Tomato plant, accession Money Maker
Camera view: bottom (45 deg); turntable rotation: 210 degrees
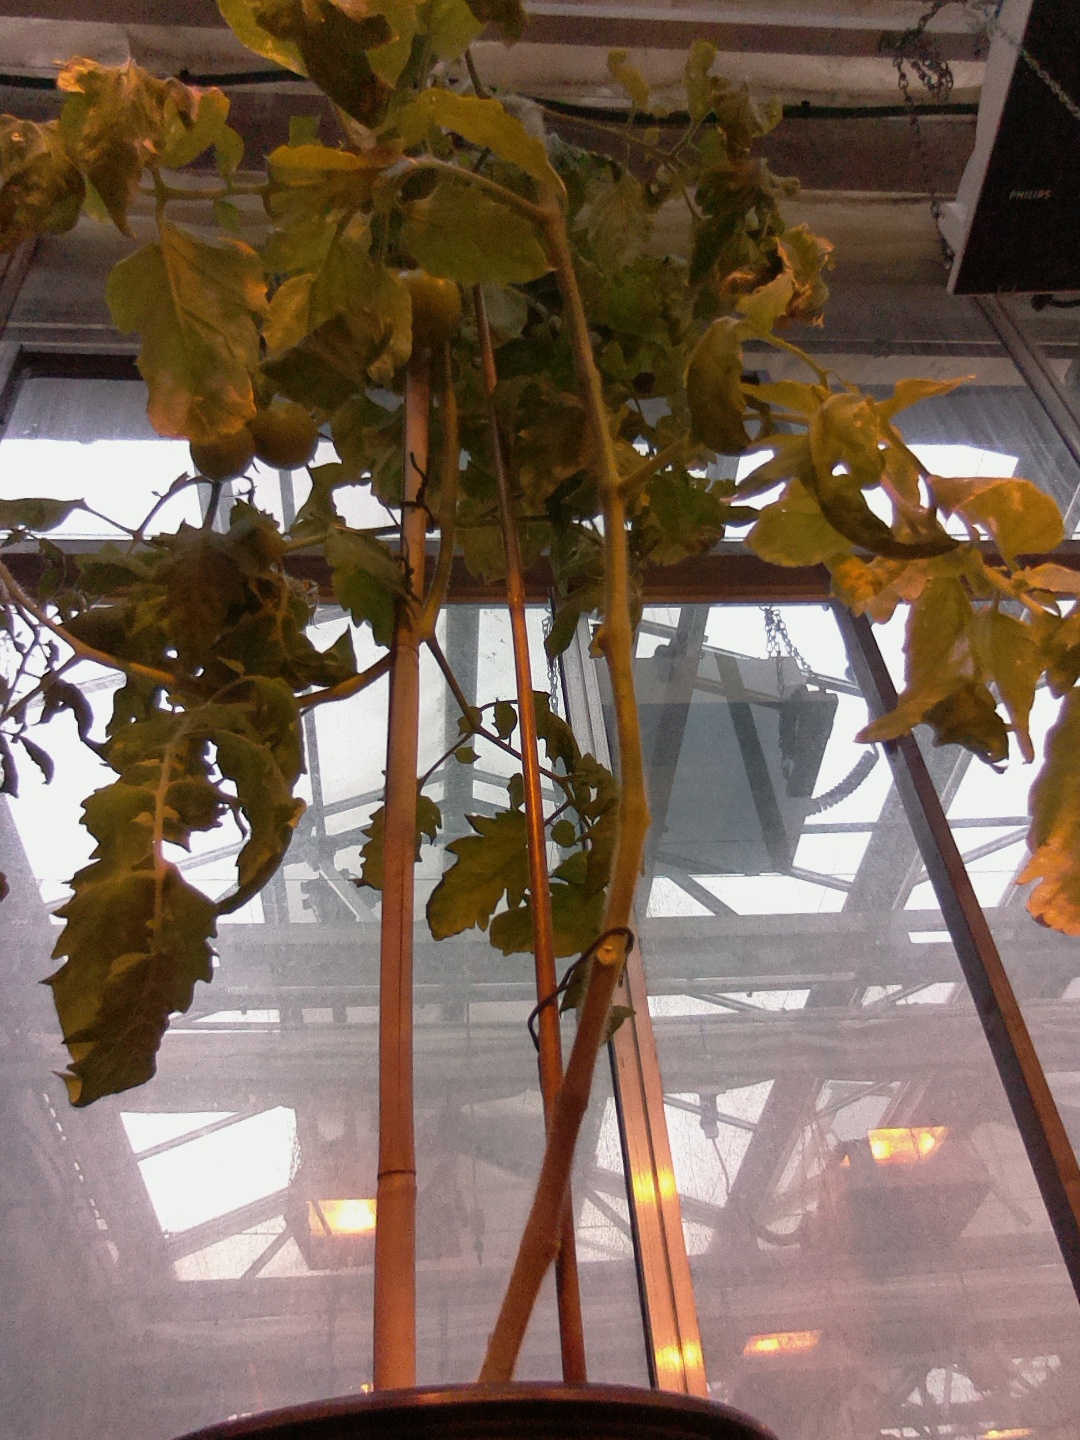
BBCH growth stage 78: 80% -90% of final fruit size